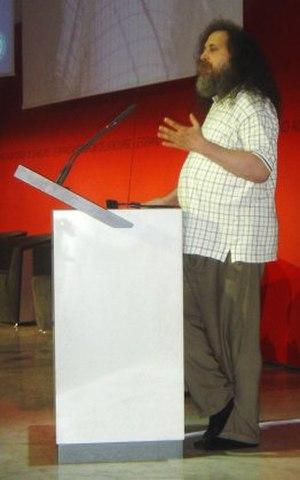
Richard Stallman lors de Paris Libre, 26 juin 2006